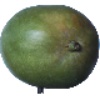
Label: mango